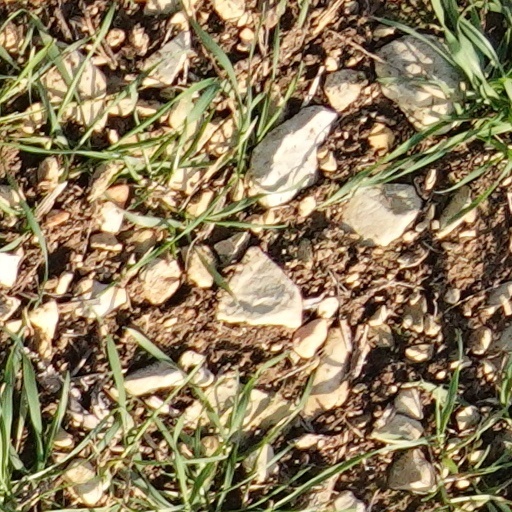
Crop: wheat